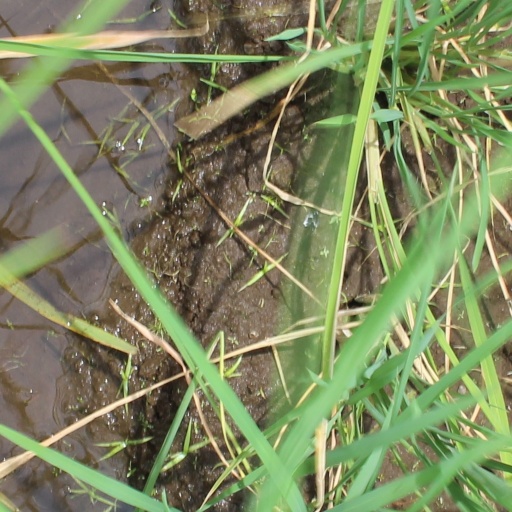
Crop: rice